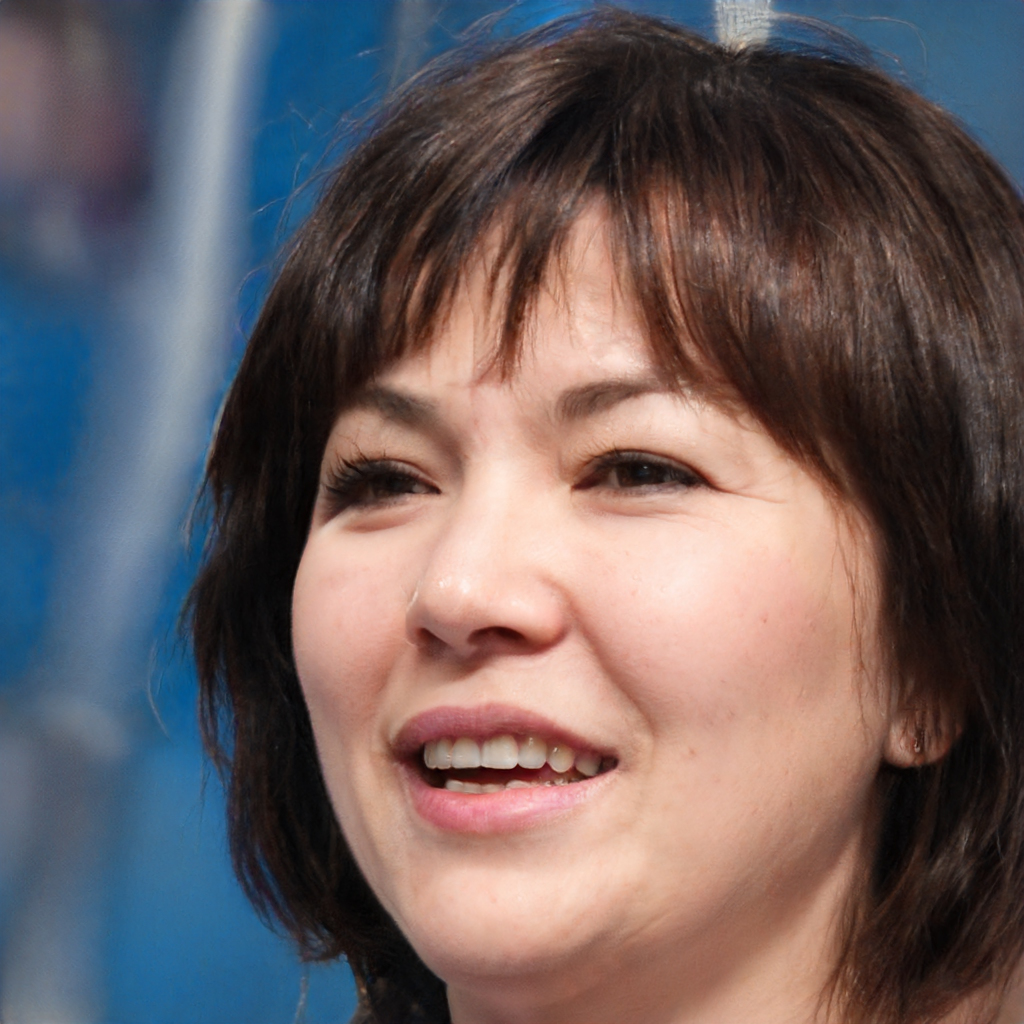
Label: Colored